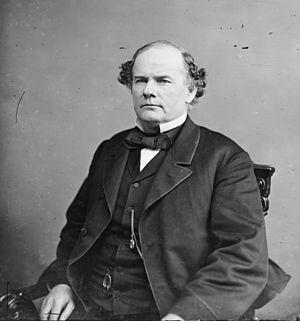
Depuis l'indépendance des États-Unis, l'État du New Jersey élit deux sénateurs, membres du Sénat fédéral.